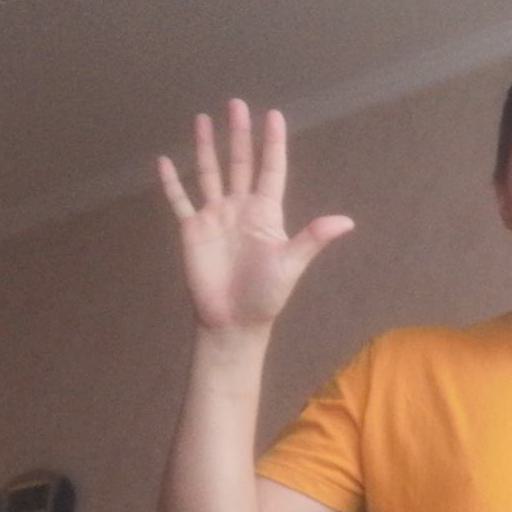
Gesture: palm